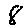
Label: 8